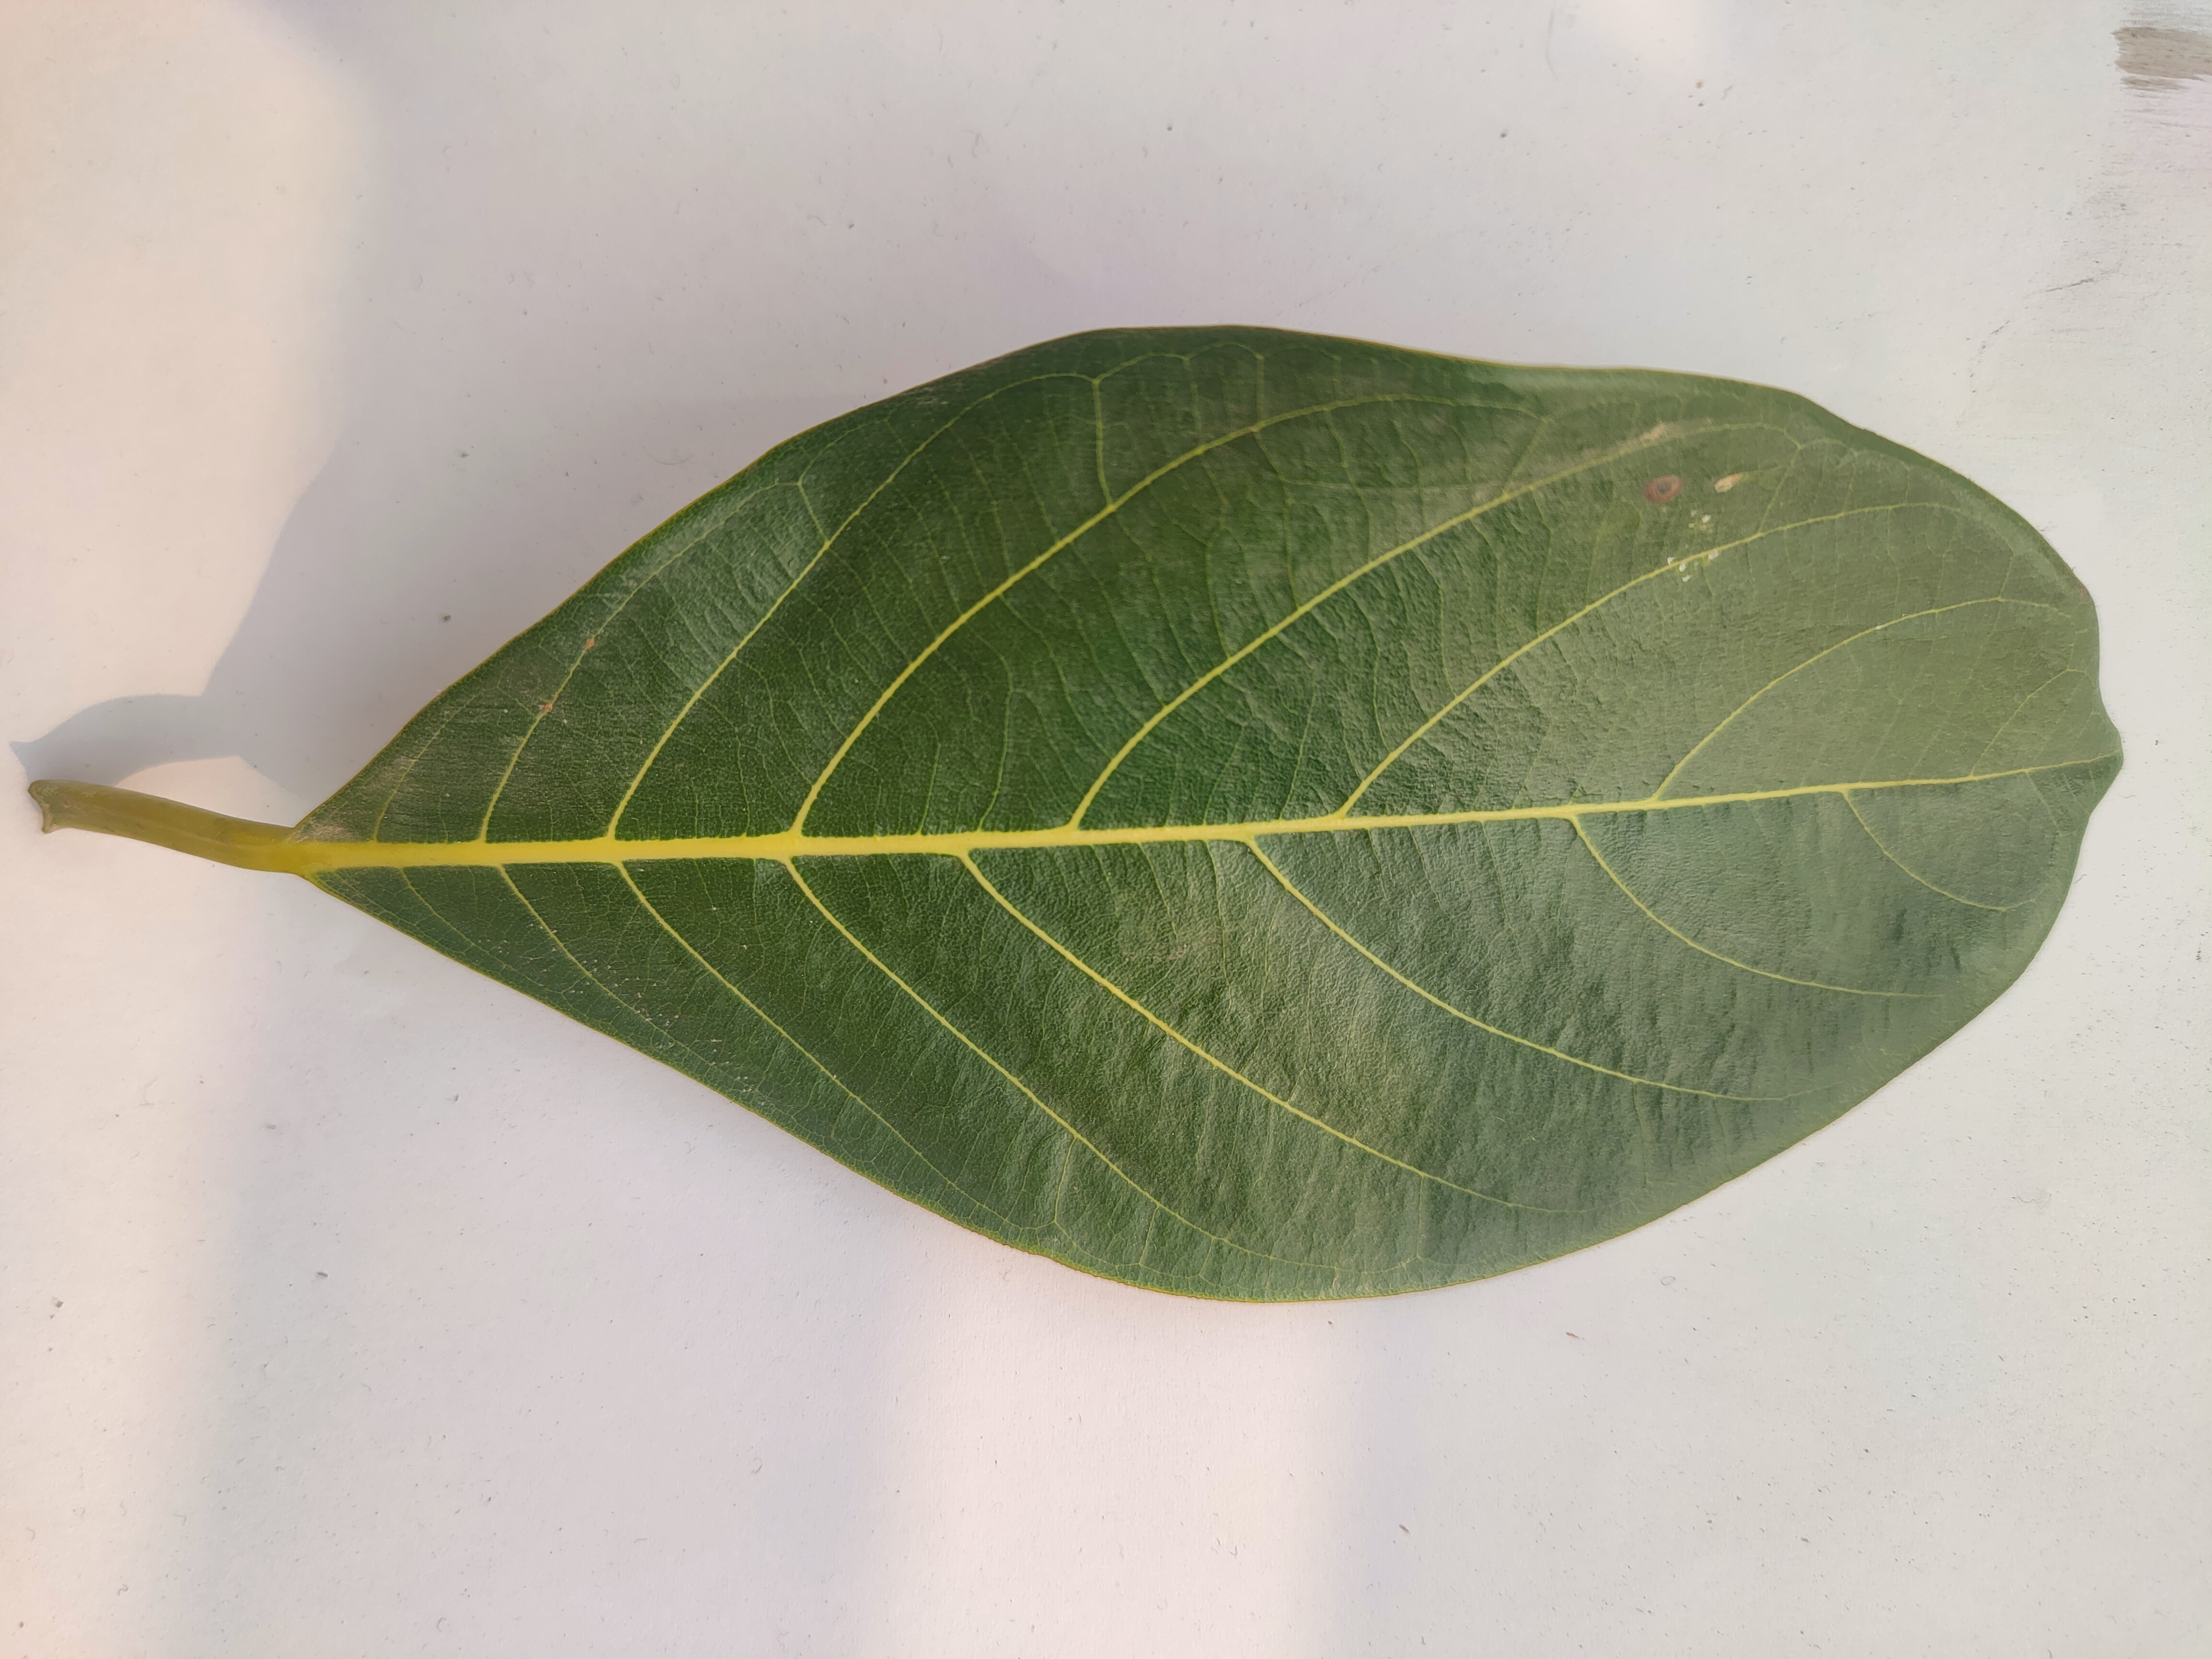
Leaf variety: Jackfruit